Mi Vida (film)

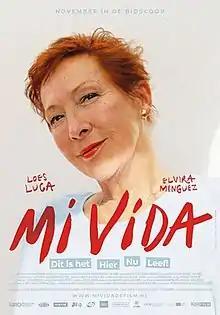
Film poster

Mi Vida is a 2019 Dutch film directed by Norbert ter Hall. The film won the Golden Film award after having sold 100,000 tickets.